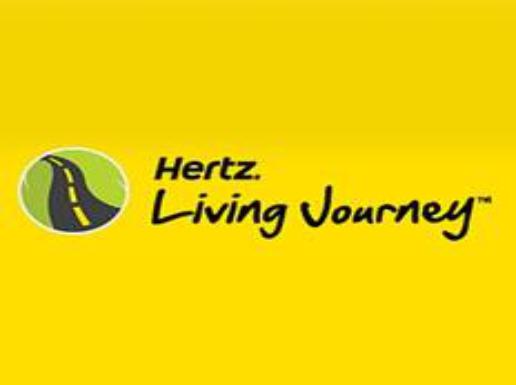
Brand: hertz
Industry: Electronic